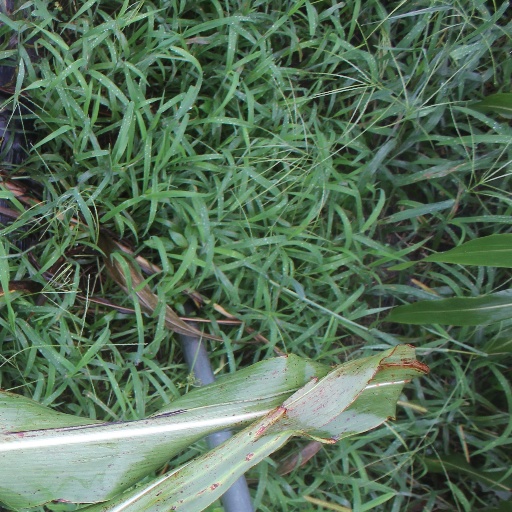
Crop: sorghum